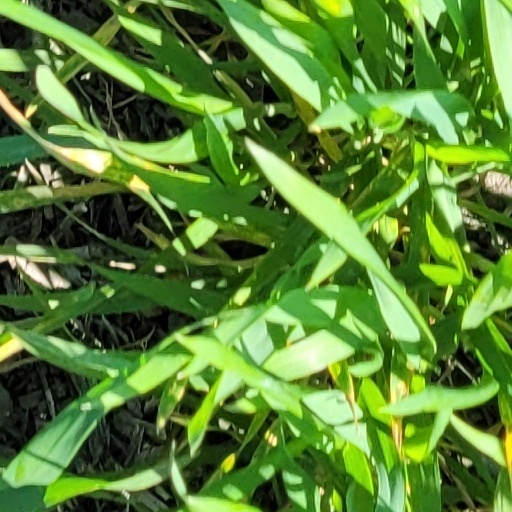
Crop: wheat